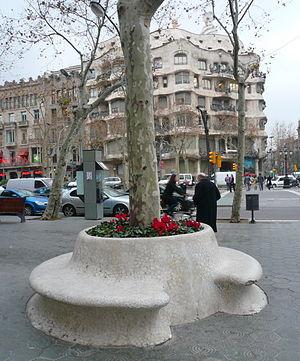
Les bancs-fanals sont du mobilier urbain de style moderniste, maçonnés et disposés le long du Passeig de Gràcia à Barcelone.